Les Ableuvenettes

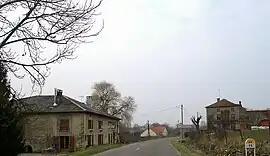
The road into Les Ableuvenettes

Les Ableuvenettes is a commune in the Vosges department in Grand Est in northeastern France. The discovery of coins certifies that Romans once occupied the area.